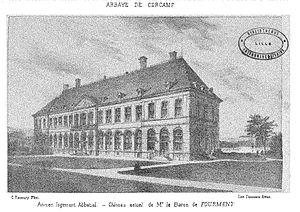
Abbaye de Cercamps - ancien logement abbatial - 1878
L'abbaye Notre-Dame de Cercamp était une abbaye cistercienne fondée au XIIᵉ siècle par Hugues III de Campdavaine, à Frévent dans le hameau de Cercamp.
Cet article liste les abbayes cisterciennes actives ou ayant existé sur le territoire français actuel. Ces abbayes ont appartenu, à différentes époques, à des ordres ou des congrégations ou des groupements dits « cisterciens ».
Frévent est une commune française située dans le département du Pas-de-Calais en région Hauts-de-France.
Cet article recense une partie des monuments historiques du Pas-de-Calais, en France.